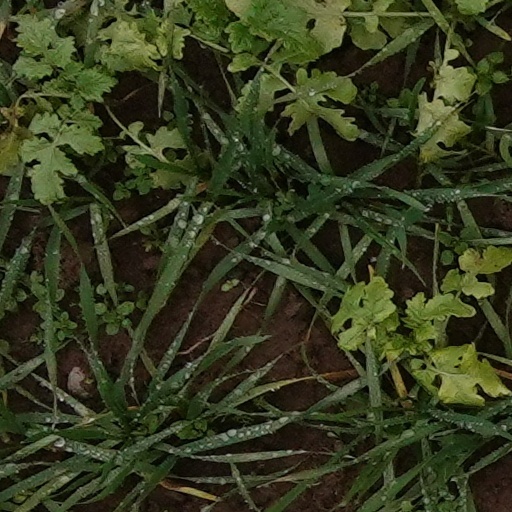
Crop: wheat